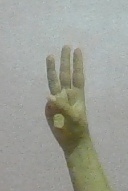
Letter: thaa